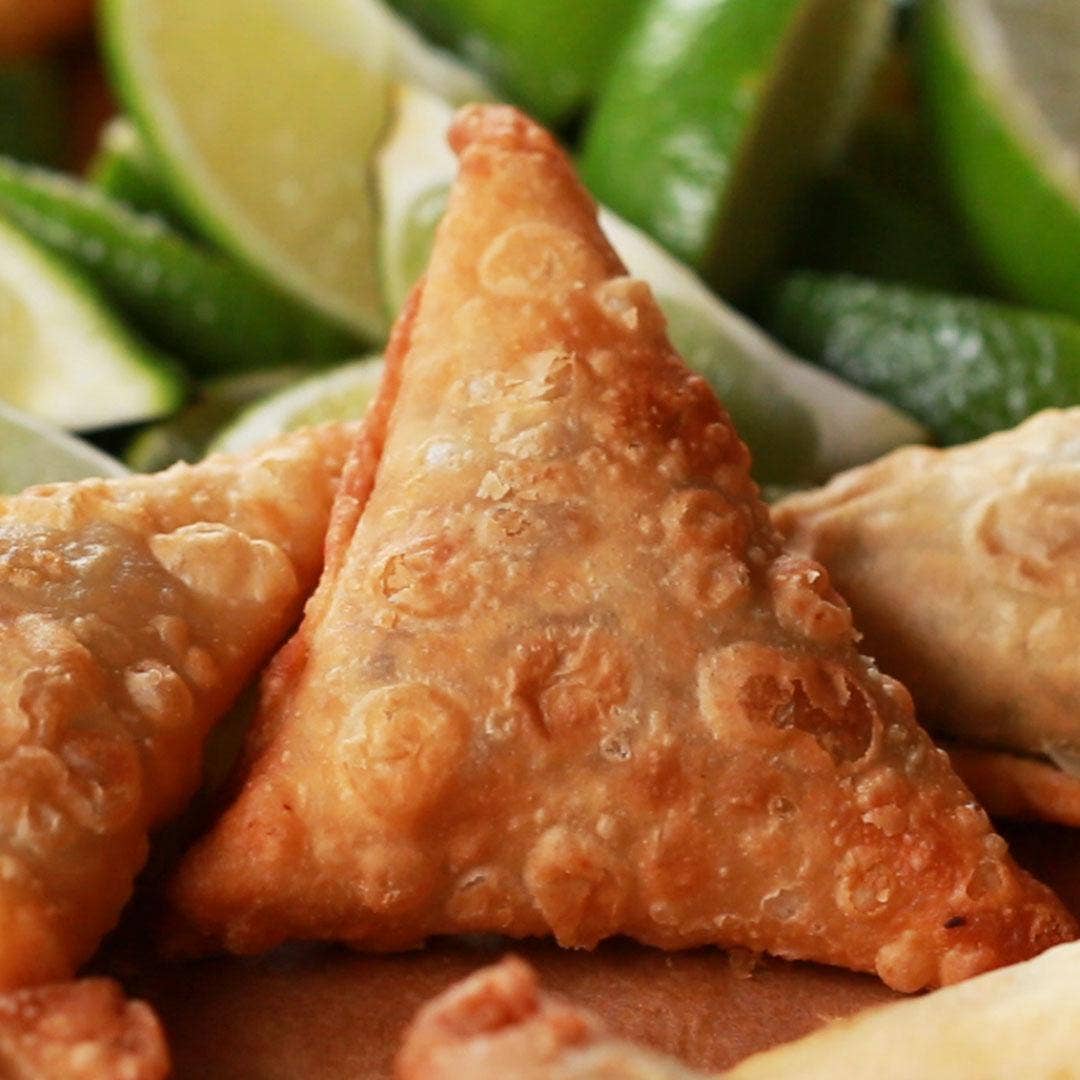
Dish: samosa